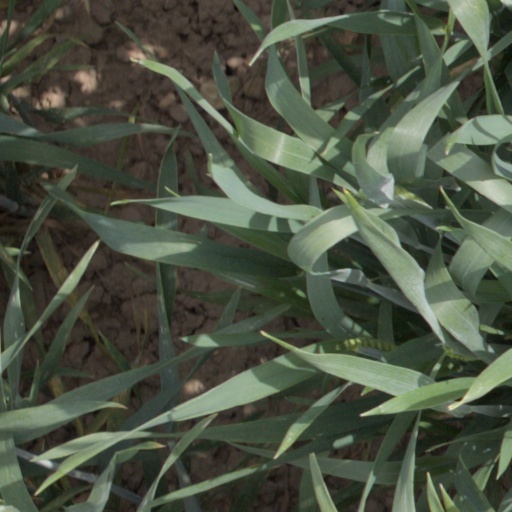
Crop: wheat